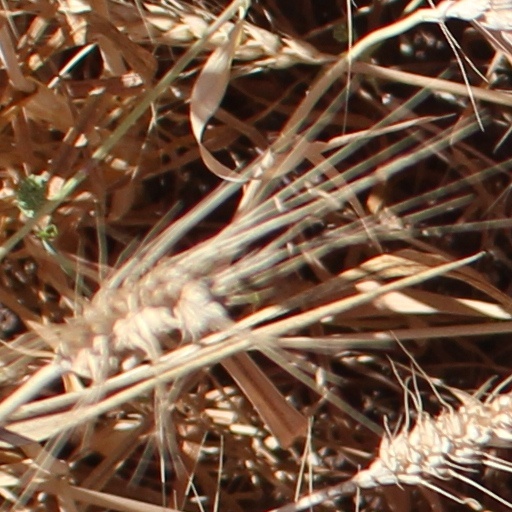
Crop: wheat